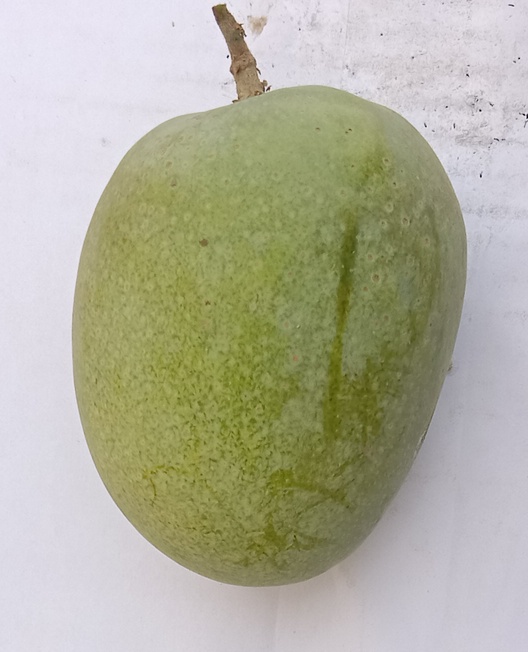
Mango variety: Anwar Ratool